Hook (film)

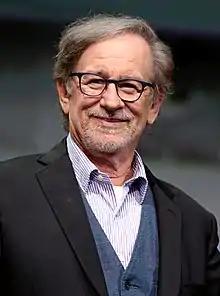
Steven Spielberg later admitted that he was largely disappointed with "Hook".

In the years since its release, Spielberg has admitted in interviews that he was not proud of the film, and disappointed with the final result. In 2011, he told "Entertainment Weekly", "There are parts of "Hook" I love. I'm really proud of my work right up through Peter being hauled off in the parachute out the window, heading for Neverland. I'm a little less proud of the Neverland sequences because I'm uncomfortable with that highly stylized world that today, of course, I would probably have done with live-action character work inside a completely digital set. But we didn't have the technology to do it then, and my imagination only went as far as building physical sets and trying to paint trees blue and red."